Jeffrey R. MacDonald

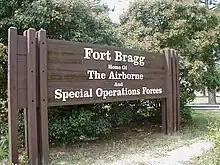
One of the entrance signs to Fort Bragg.

In late August, MacDonald reported to the 3rd Special Forces Group (Airborne) at Fort Bragg, North Carolina to serve as the group's surgeon. He was joined by his wife and children, and the MacDonald family resided at 544 Castle Drive, in a section of the base reserved for married officers and afforded security by military police. The couple quickly became popular among their neighbors, although MacDonald and Colette are known to have argued occasionally.